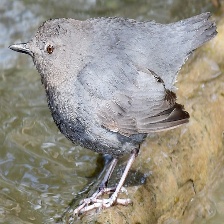
Species: AMERICAN DIPPER
Scientific name: CINCLUS MEXICANUS